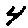
Label: 4